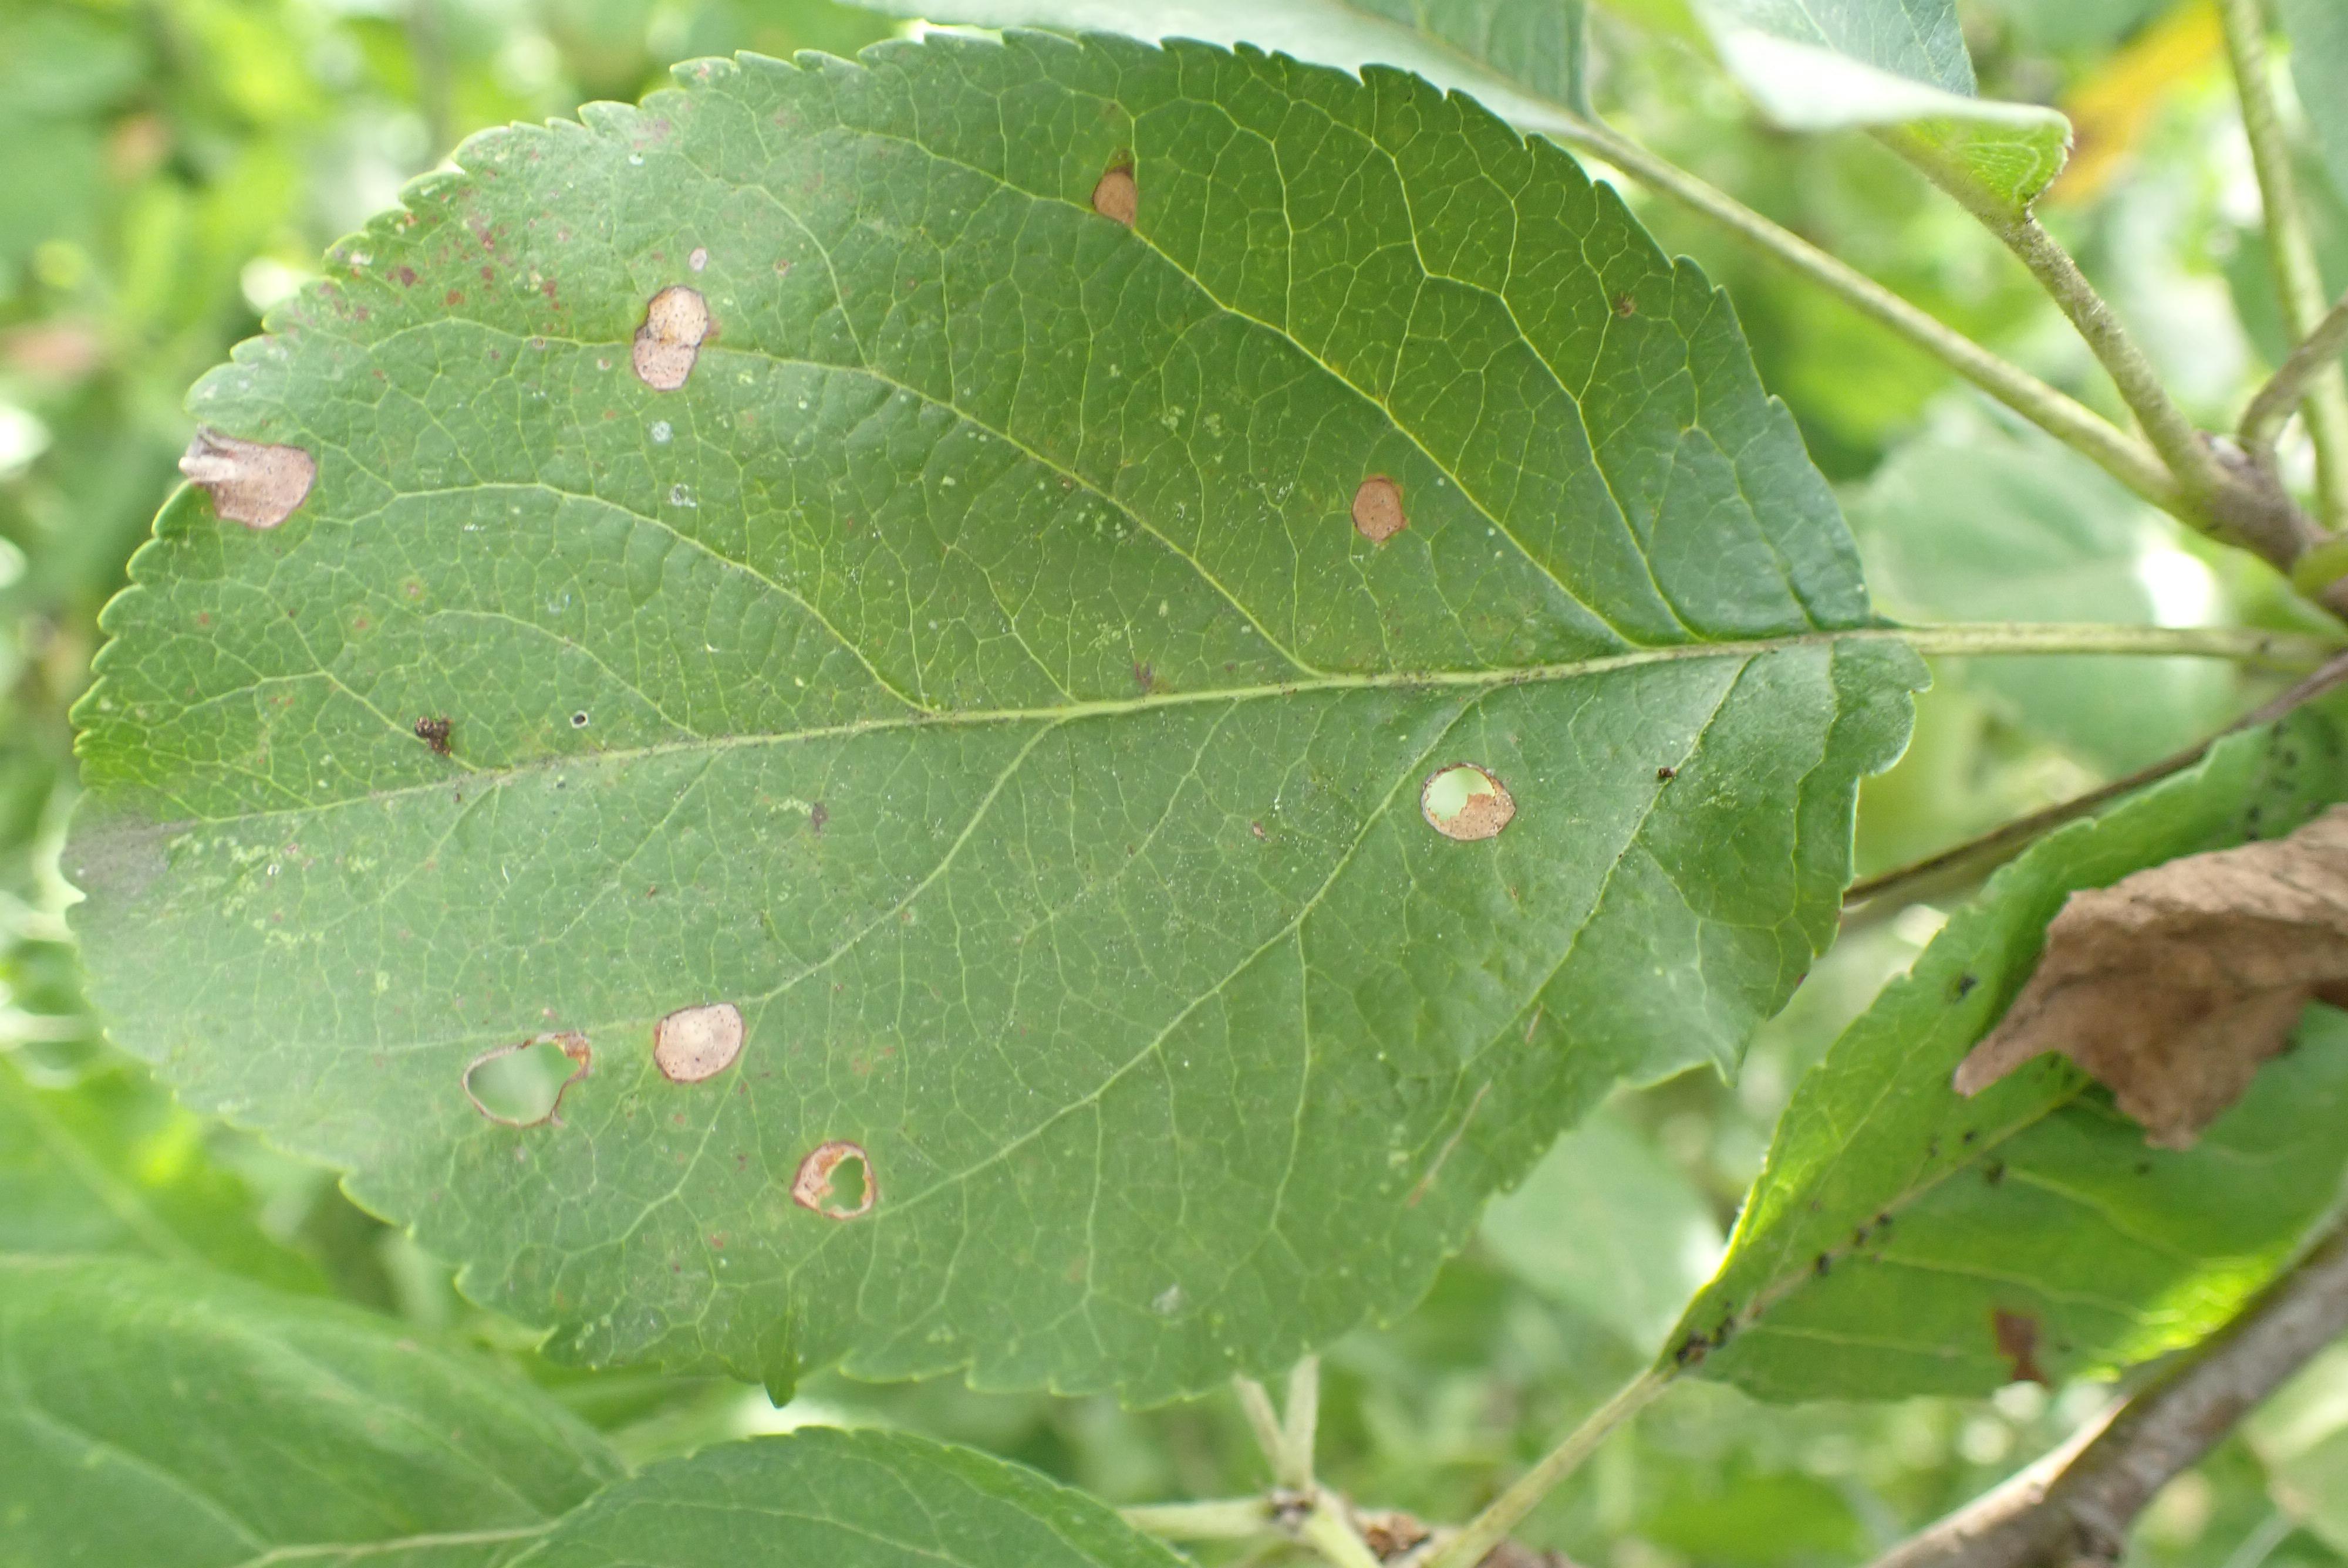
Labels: frog_eye_leaf_spot